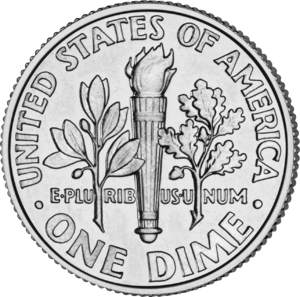
Les pièces de monnaie des États-Unis désignent les pièces de monnaie ayant cours légal sur le territoire des États-Unis.
Un dime est le nom donné par les Américains à une pièce de monnaie, ayant cours légal sur le territoire des États-Unis, d'une valeur de dix cents ou un dixième de dollar américain.